Al Young (dragster driver)

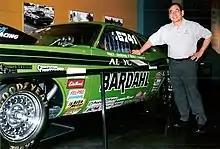

Young, a Chinese American, grew up in San Francisco, California, the youngest of three children. His sisters are Janey Young Cheu, and Connie Young Yu. His father was Col. John C. Young, a Colonel in the United States Army Reserve and businessman, and mother was Mary Lee Young, an artist and art collector.